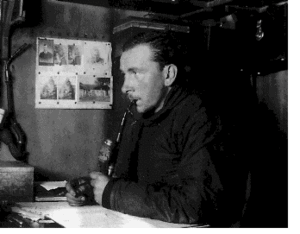
Alfred Wegener, né le 1ᵉʳ novembre 1880 à Berlin et mort en novembre 1930 au Groenland près de la base Eismitte, est un astronome et climatologue allemand, principalement connu pour sa théorie de la « dérive des continents » proposée en 1912 puis publiée en 1915. D'abord astronome, il s'est intéressé à plusieurs sujets connexes comme la météorologie et la géologie. Il a fait de nombreuses expéditions au Groenland pour étudier la météorologie des régions polaires.